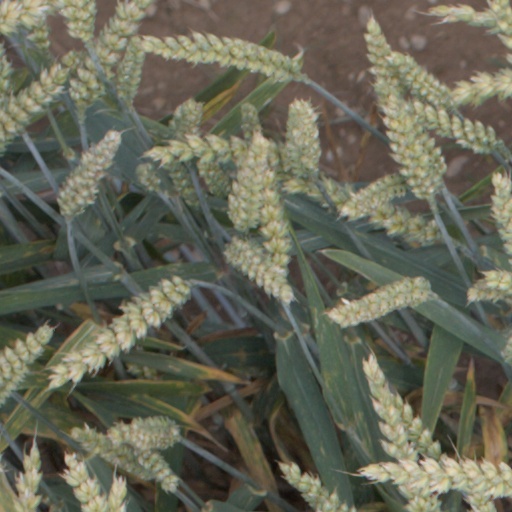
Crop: wheat